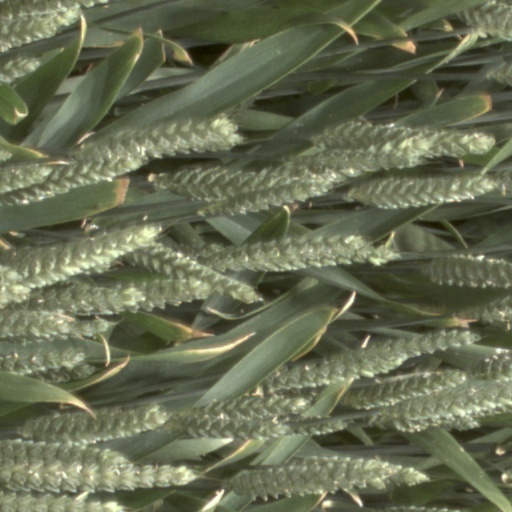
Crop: wheat